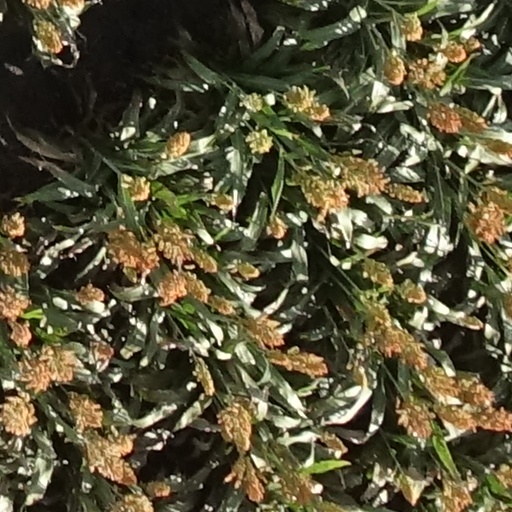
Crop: sorghum